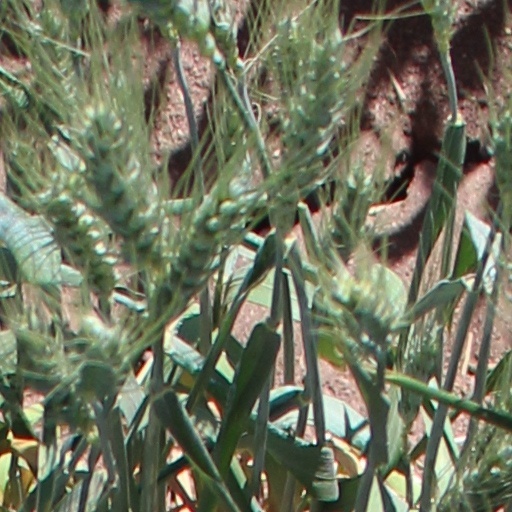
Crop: wheat